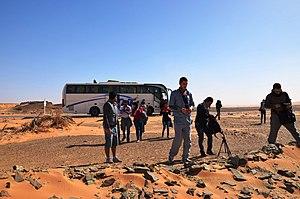
Le tourisme en Algérie est un secteur économique de ce pays. Il s'agit d'une activité importante, aussi bien pour les Algériens qui choisissent d'y passer leurs vacances, que pour les étrangers qui viennent y faire un séjour. L'Algérie est le pays le plus grand du continent africain et le 10ᵉ pays le plus grand au monde en superficie totale. Situé en Afrique du Nord, une des principales attractions touristiques est le Sahara, le plus grand désert au monde. Quelques dunes de sables peuvent atteindre 180 mètres de hauteur.